Technology Square (Atlanta)

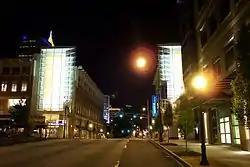
Tech Square at night

Announced in 2000 and opened in 2003, the district designed by tvsdesign was built over previously vacant surface parking lots and has contributed to an ongoing revitalization of the Midtown neighborhood. In October 2013, Georgia Tech and local businesses celebrated Tech Square's 10th anniversary.